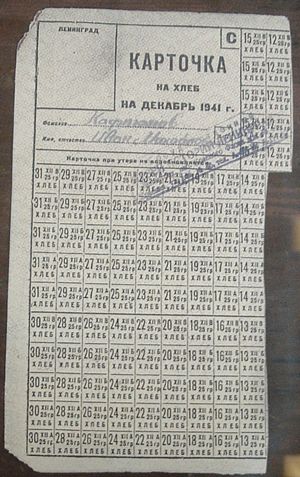
Belejringen af Leningrad / Levevilkår under belejringen
Rationeringskort for brød i Leningrad, 125 grams rationer, 1941
Belejringen af Leningrad, også kendt som Blokaden af Leningrad, var et mislykket forsøg fra Aksemagternes side på at byen efter Hitlers ordre skulle »fjernes fra jordens overflade«, sammen med hele sin befolkning. Byen blev derfor ikke stormet. Den tyske hær blokerede/omringede i stedet byen, for at sulte den ihjel, samtidig med at bombefly og artilleri sendte en regn af bomber og granater over byen. Leningrad, under 2. verdenskrig. Belejringen varede fra den 9. september 1941 til den 18. januar 1943, hvor en smal landkorridor blev etableret af de sovjetiske styrker. Belejringen blev helt afsluttet den 27. januar 1944. Belejringen af Leningrad var en af de længste, blodigste og mest ødelæggende belejringer af en større by i nyere tid. Erobringen af Leningrad var et af de tre strategiske mål i den oprindelige tyske plan for krigen mod Sovjetunionen. Den tyske strategi var baseret på Leningrads politiske status som tidligere hovedstad i Rusland og som arnested for Oktoberrevolutionen samt dens militære betydning som hovedbase for den sovjetiske flåde i Østersøen og dens industrielle styrke som hjemsted for mange våbenfabrikker.